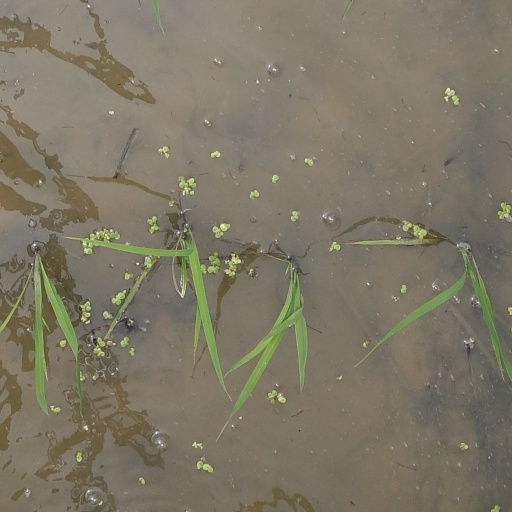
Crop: rice